Informal economy

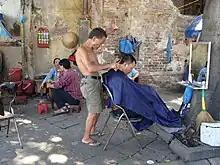
Informal economy: Haircut on a sidewalk in Vietnam.

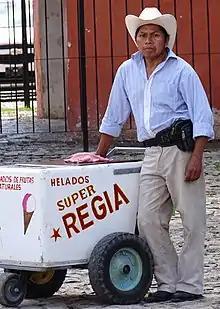
Ice cream street vendor in Mexico

An informal economy (informal sector or grey economy) is the part of any economy that is neither taxed nor monitored by any form of government. Although the informal sector makes up a significant portion of the economies in developing countries, it is sometimes stigmatized as troublesome and unmanageable. However, the informal sector provides critical economic opportunities for the poor and has been expanding rapidly since the 1960s. Integrating the informal economy into the formal sector is an important policy challenge.